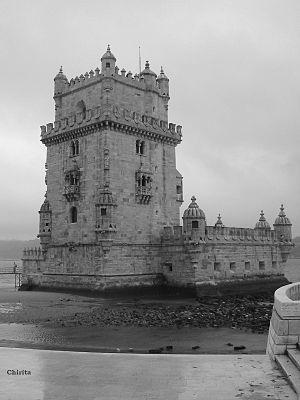
Lisbonne est la capitale du Portugal depuis 1260. Elle atteignit son apogée à l'époque de l'empire colonial portugais au XVIᵉ siècle.